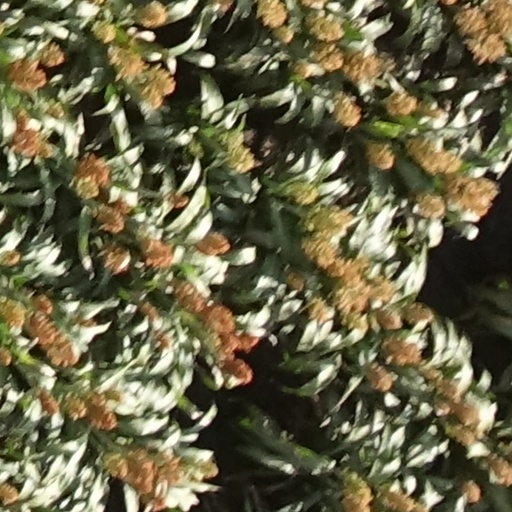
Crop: sorghum